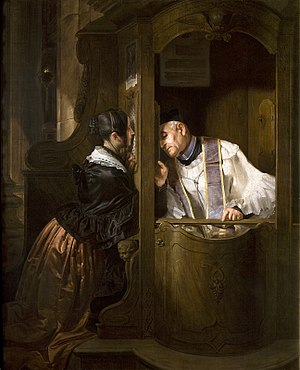
Skriftemål
Skiftemålet, maleri af Giuseppe Molteni.
Skriftemål eller skrifte, den syndsbekendelse, som aflægges for præsten, med efterfølgende absolution fra præstens, skriftefaderens, side, over for skriftebarnet. Finder skriftemål sted på dødslejet, siges i kirkesproget, at skriftefaderen beretter skriftebarnet. Skriftemål er et væsentligt led i boden.